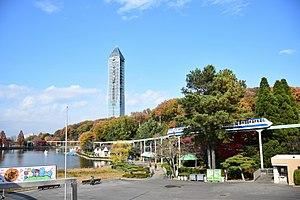
Chikusa est l'un des 16 arrondissements de la ville de Nagoya au Japon. Il est situé au nord-est de la ville.
Nagoya est la troisième ville du Japon par sa superficie et la quatrième par la population, derrière Tokyo, Yokohama et Osaka. Située sur la côte Pacifique, au bord de la baie d'Ise dans la région du Chūbu, au centre de Honshū, c'est la capitale de la préfecture d'Aichi. Le pachinko, né à Nagoya, y a son musée.